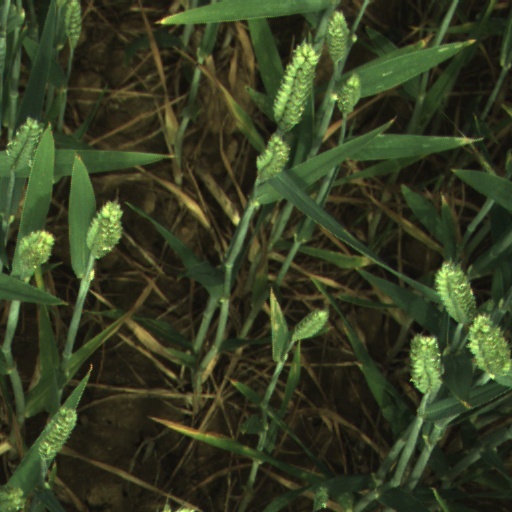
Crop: wheat